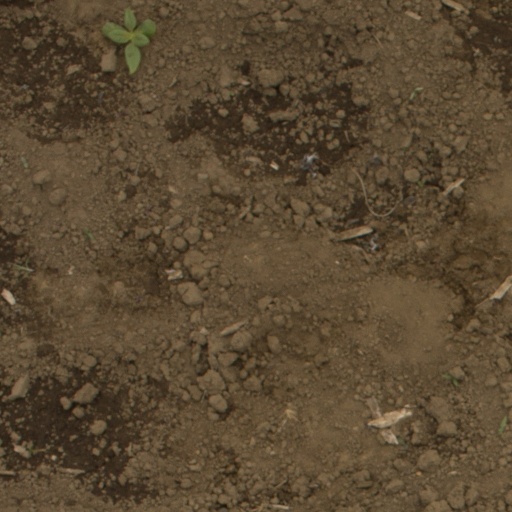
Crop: Jerusalem artichoke